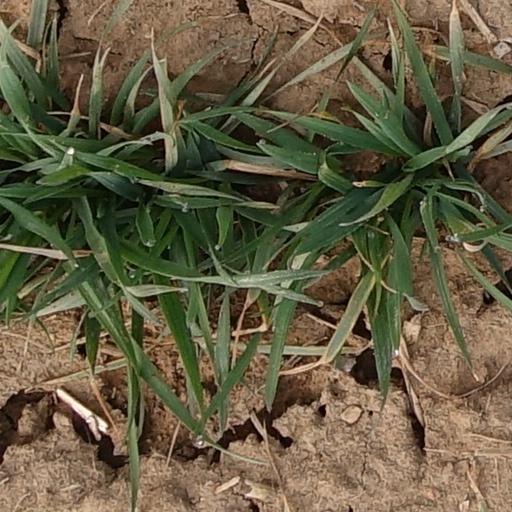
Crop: wheat